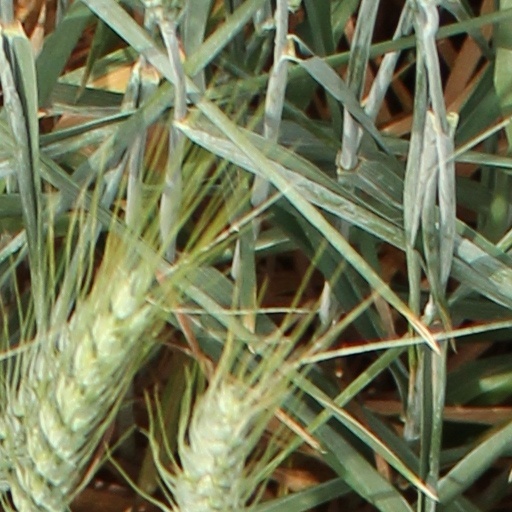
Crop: wheat